Iraq War

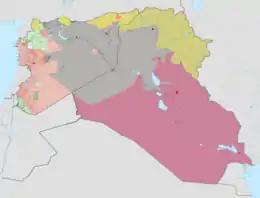
June 2015 military situation:

On 30 June and 11 December 2009, the Iraqi ministry of oil awarded contracts to international oil companies for some of Iraq's many oil fields. The winning oil companies entered joint ventures with the Iraqi ministry of oil, and the terms of the awarded contracts included extraction of oil for a fixed fee of approximately $1.40 per barrel. The fees will only be paid once a production threshold set by the Iraqi ministry of oil is reached.